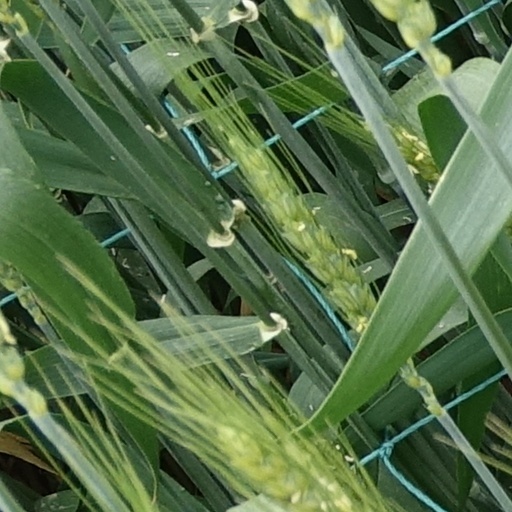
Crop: wheat